Guano Islands Act

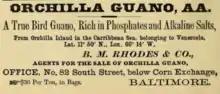
Guano importation was a major business, as this 1873 advertisement attests.

In the 1840s, guano became a prized agricultural fertilizer and source of saltpeter for gunpowder.